Frederick George D'Utassy

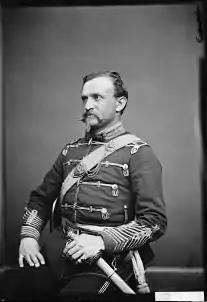
Col. Frederick George D'Utassy

Frederick George D'Utassy or George Frederick D'Utassy (November 26, 1827 – May 5, 1892) was an officer in the Union Army in the American Civil War who led the famous "Garibaldi Guard", or 39th New York Volunteer Infantry Regiment, from 1861 to 1863. The flamboyant Hungarian Colonel was court-martialed in 1863 for fraud and conduct prejudicial to military discipline.